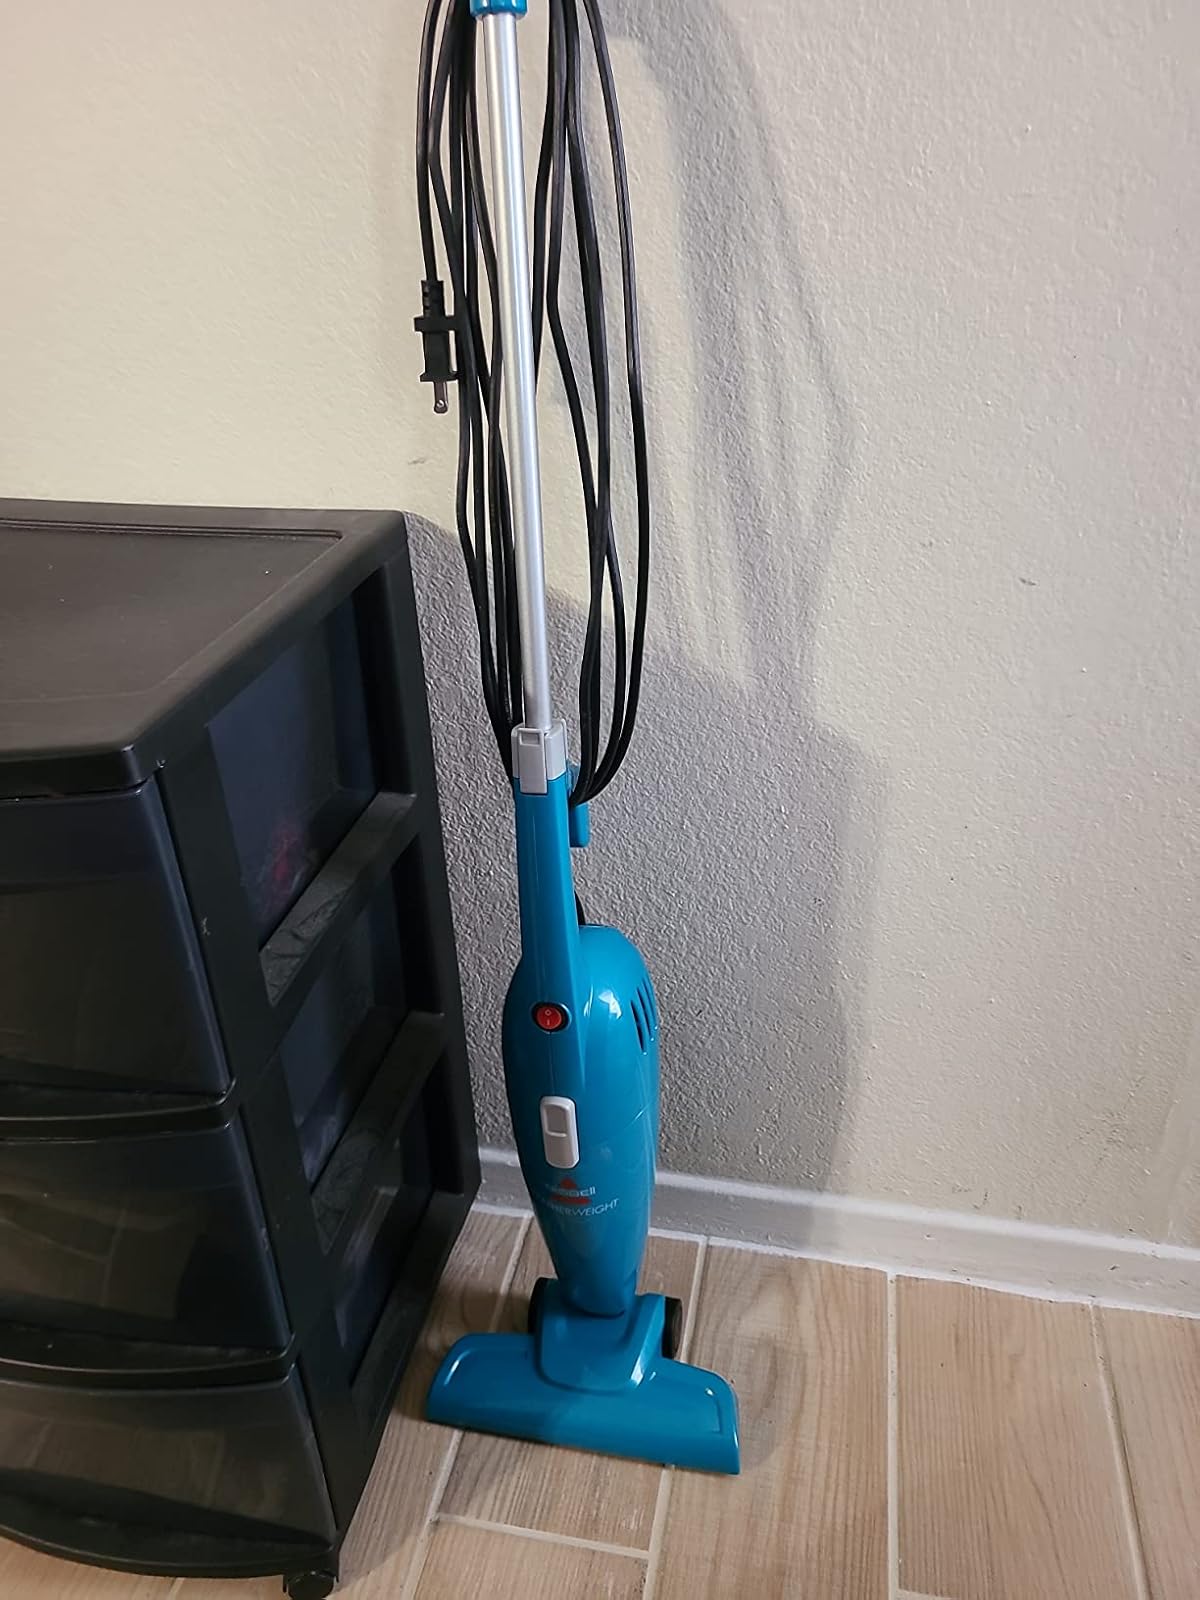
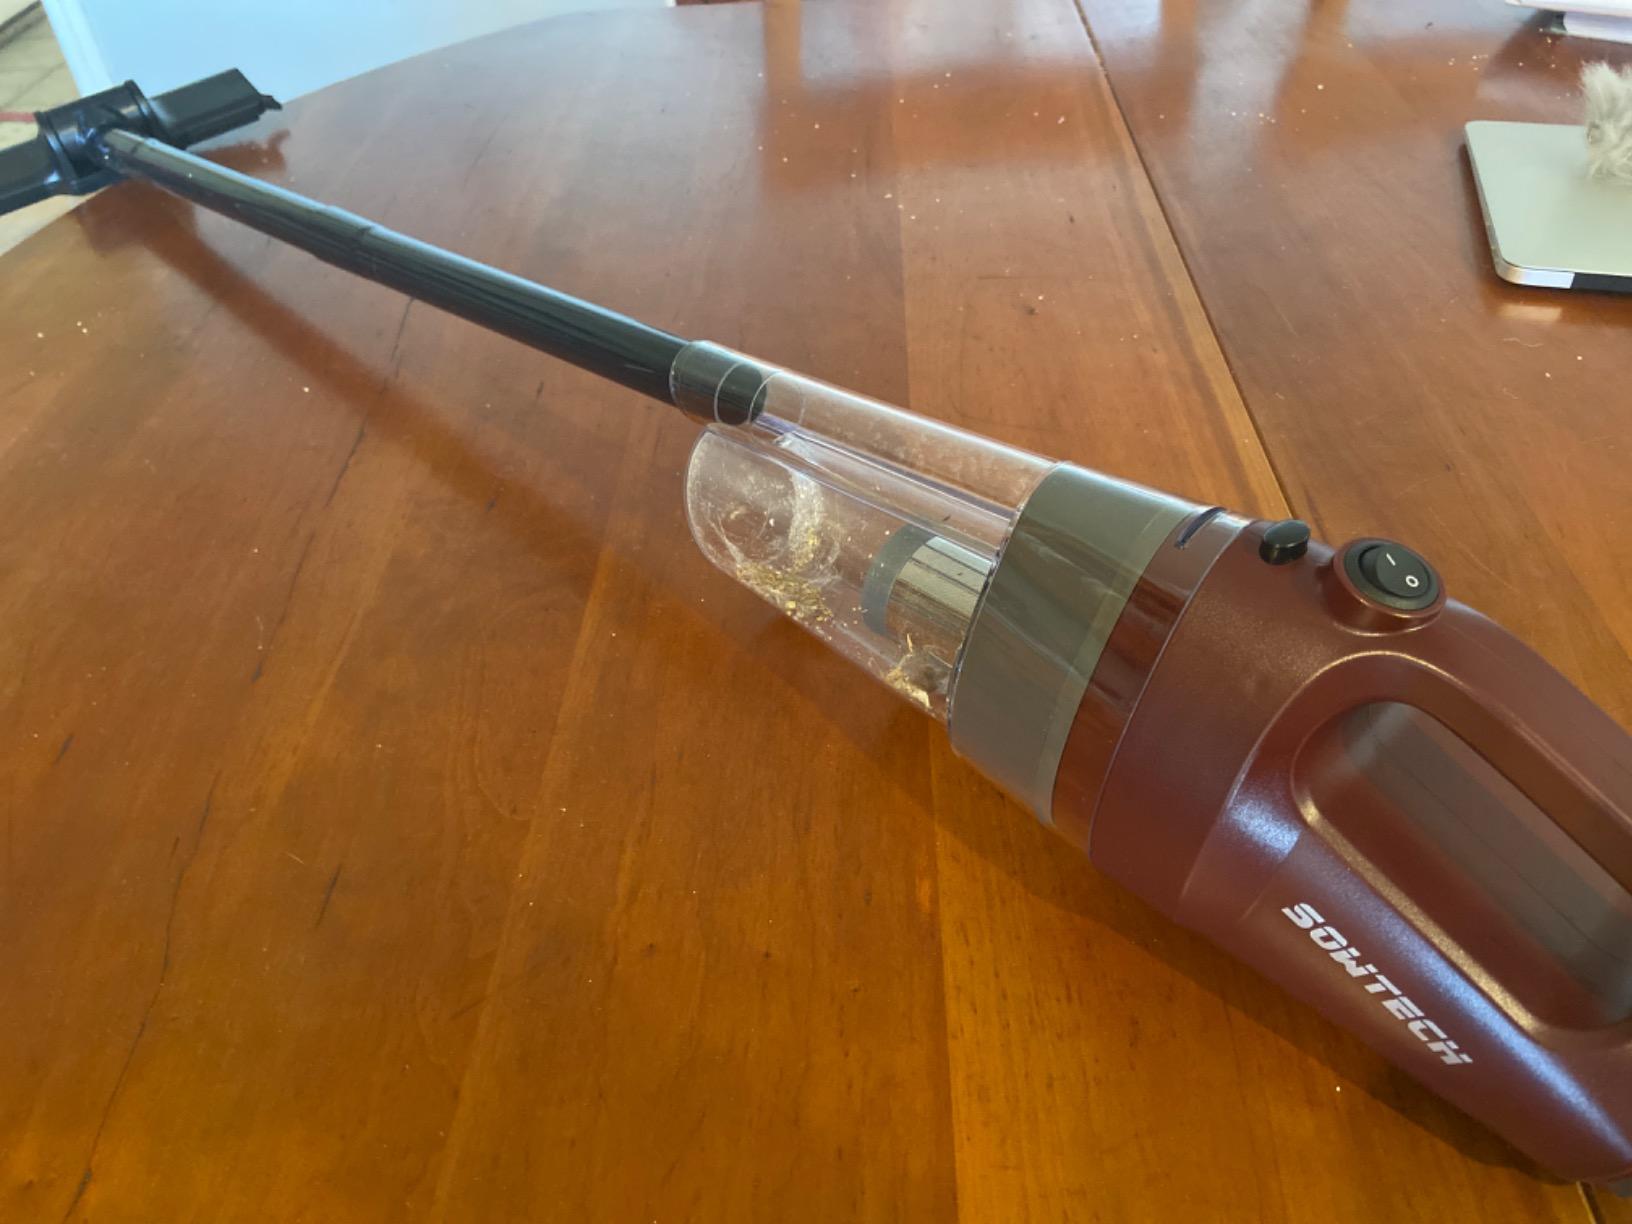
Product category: items_vacuum
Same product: no